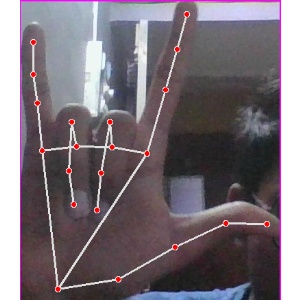
अक्षर: व